Of Human Bondage (1934 film)

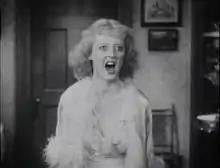
Bette Davis was acclaimed for her portrayal of the shrewish Mildred in "Of Human Bondage".

In order to prepare for the role, Davis hired an English housekeeper: "She had just the right amount of cockney in her speech for Mildred. I never told her she was teaching me cockney – for fear she would exaggerate her own accent." Her efforts failed to impress Leslie Howard who, along with other British cast members, was upset an American had been cast in the role. "I really couldn't blame them", Davis stated. But his behaviour on the set was distressing: "Mr. Howard would read a book off-stage, all the while throwing me his lines during my close-ups. He became a little less detached when he was informed that the kid was walking away with the picture." Film historian Kingley Canham observes that Leslie Howard, in the "gentlemanly understatement" of his performance, served as a counter-balance to Davis’ frequent domination of her less-talented male co-stars.